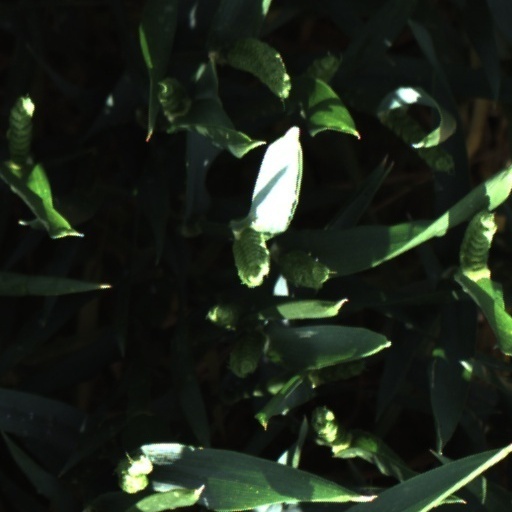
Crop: wheat